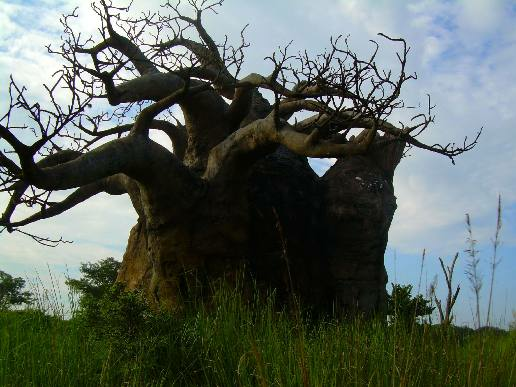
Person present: No